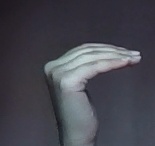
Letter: haa